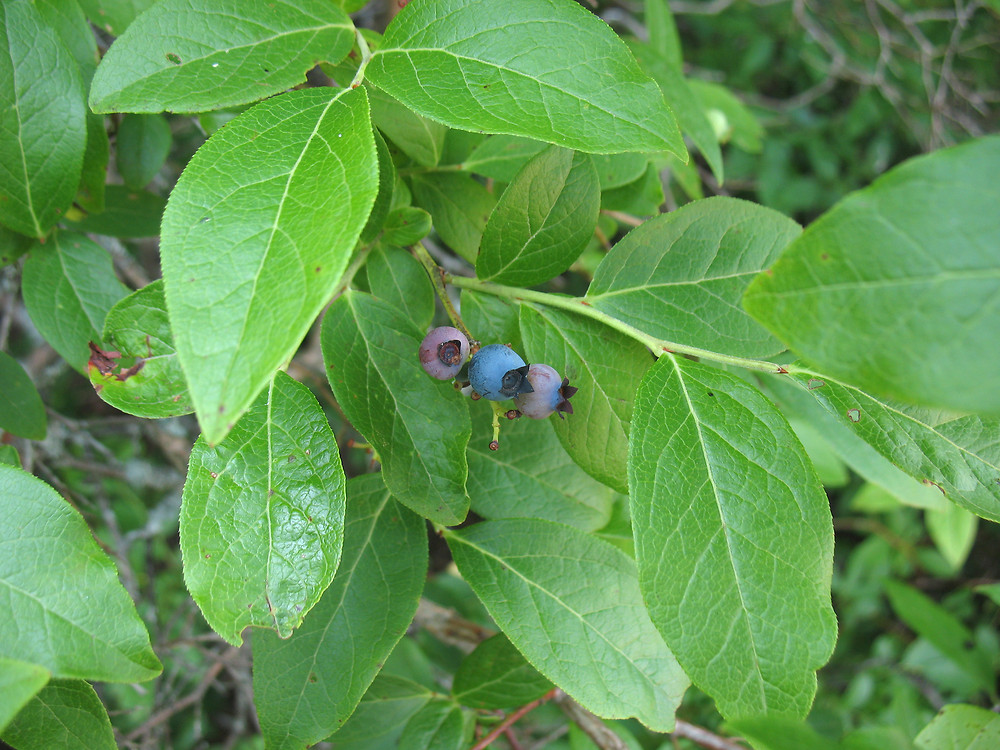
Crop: raspberry
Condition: healthy